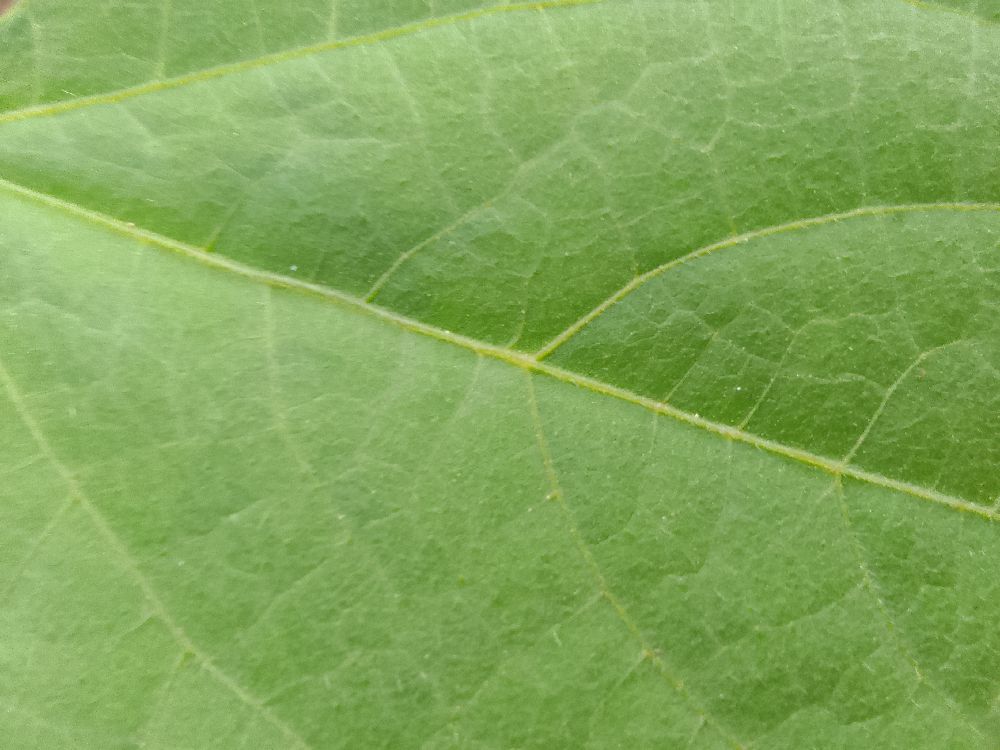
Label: healthy